Hicham Jadrane

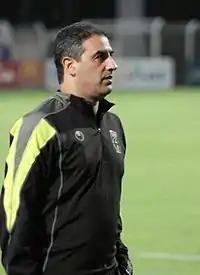
Hicham Jadrane - Fanja SC

In March 2013, 2011–12 Oman Elite League winners, Fanja SC appointed him as the head coach of the club for the rest of the 2012-13 season and also for the inaugural season of Oman Professional League in 2013-14. In his very first season at the Muscat-based club, he helped them secure the runners-up position in the 2012–13 Oman Elite League as his side lost 3-1 against Al-Suwaiq Club in the Championship Play-off (both the clubs finished with 50 points at the end of the season), hence helping them to qualify for the 2014 AFC Cup. Before the beginning of the inaugural season of Oman Professional League, he and his club were very lucky as they got the services of 12 international players who had and are representing Oman in various international competitions. His first match in-charge of the club in the 2013-14 Oman Professional League ended on a disappointing note as his side was held to a 1-1 draw by 2011–12 Oman Elite League runners-up, Al-Shabab Club. Soon after the match, he was criticized by the fans for not packing his squad with senior players available in the club. Later in the second week of the league, his side hosted newly promoted side Al-Ittihad at the Al-Seeb Stadium and the Morocco-born coach's side well silenced the criticizers as they registered an authoritative 4-2 win over Salalah-based club. The Morocco-born Spanish coach soon became a media star in Oman due to his impressive performances with the club, which included a 5-0 victor over Majees SC and qualification for the 2013 AFC Cup.